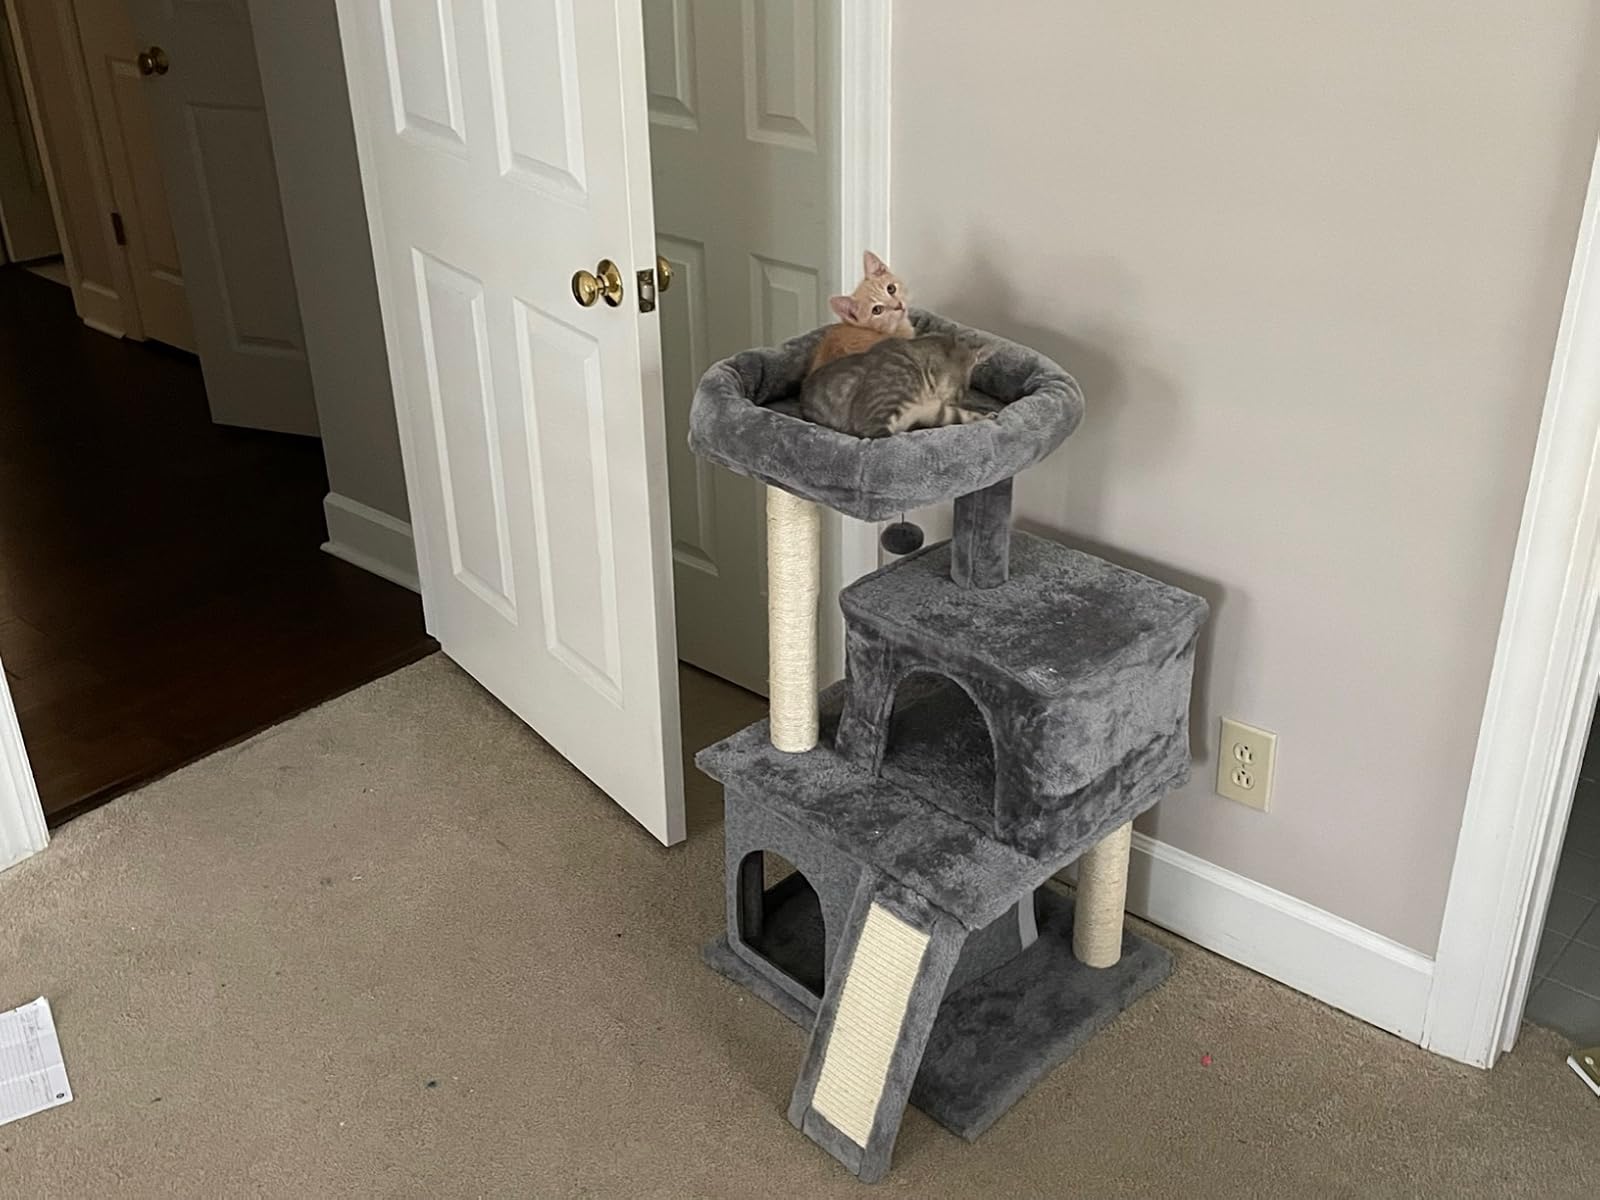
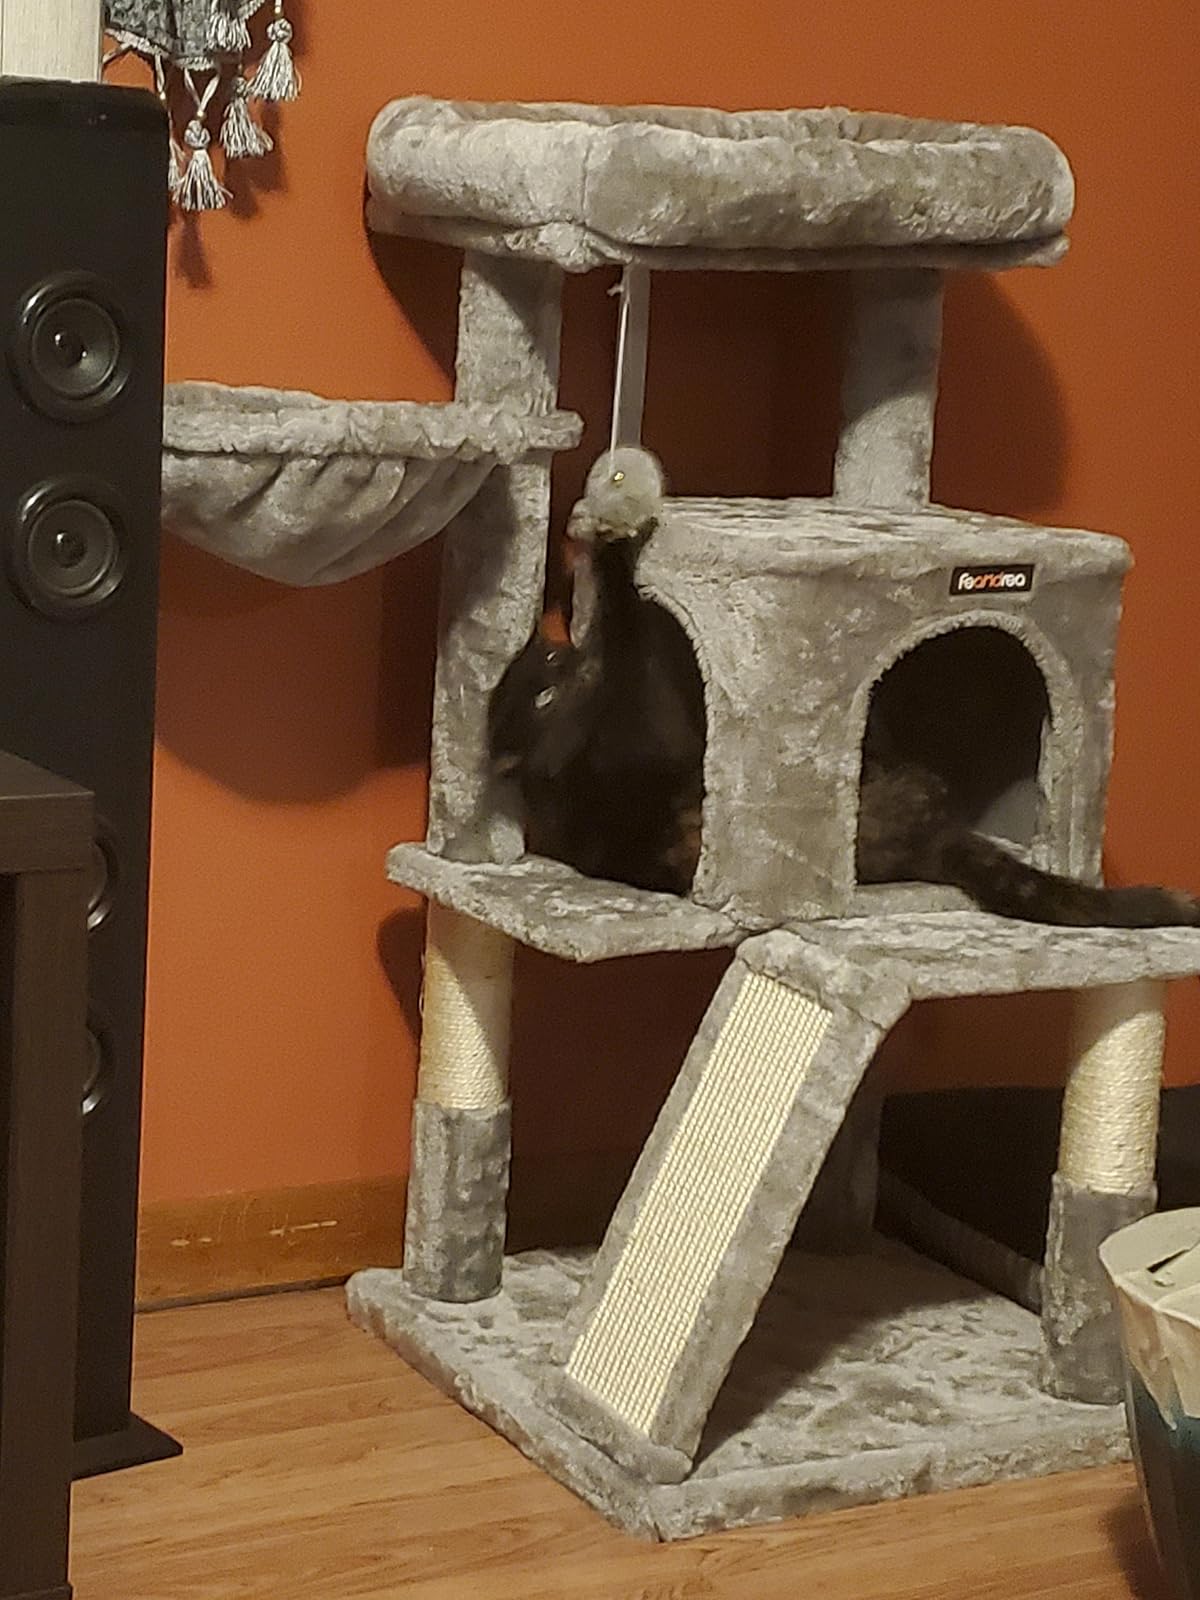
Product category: items_cat tree
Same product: no